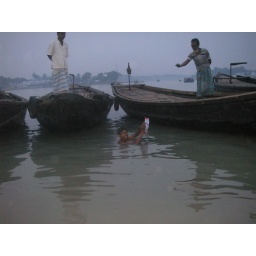
Countdown to Copenhagen in Bangladesh - no problem to sign the pledge even if you are in water